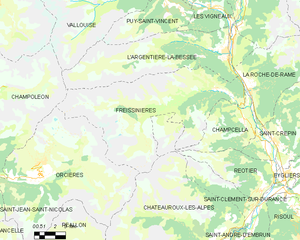
Carte des communes françaises: Freissinières